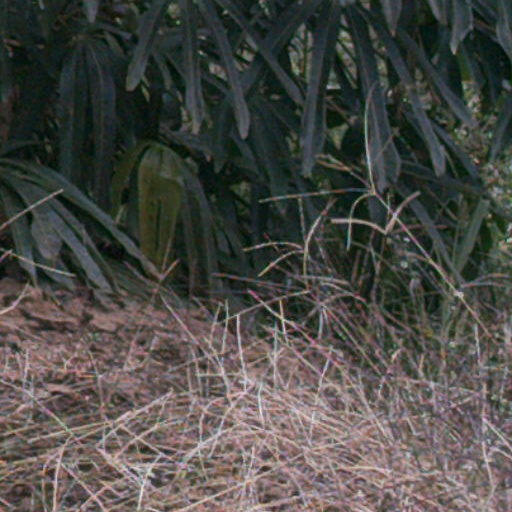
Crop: cassava